Western tree frog

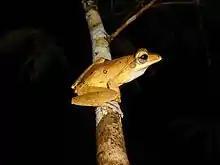
Western tree frog.

This frog is closely related to "Polypedates cruciger" from Sri Lanka and "P. pseudocruciger" from Western Ghats. However, it is diagnosed by the following characters, apart from the ones listed above. Adult male size is up to 55.1 mm, the vomerine teeth are set obliquely between the choanae, the fingers have rudimentary webbing, no dermal fold is found along the forearm, the webbing on toe III reaches the disks at tips of the digits, conical lingual papillae are absent, the skin of forehead is free, the snout lacks a dermal flap, and the heel lacks a cutaneous spur.